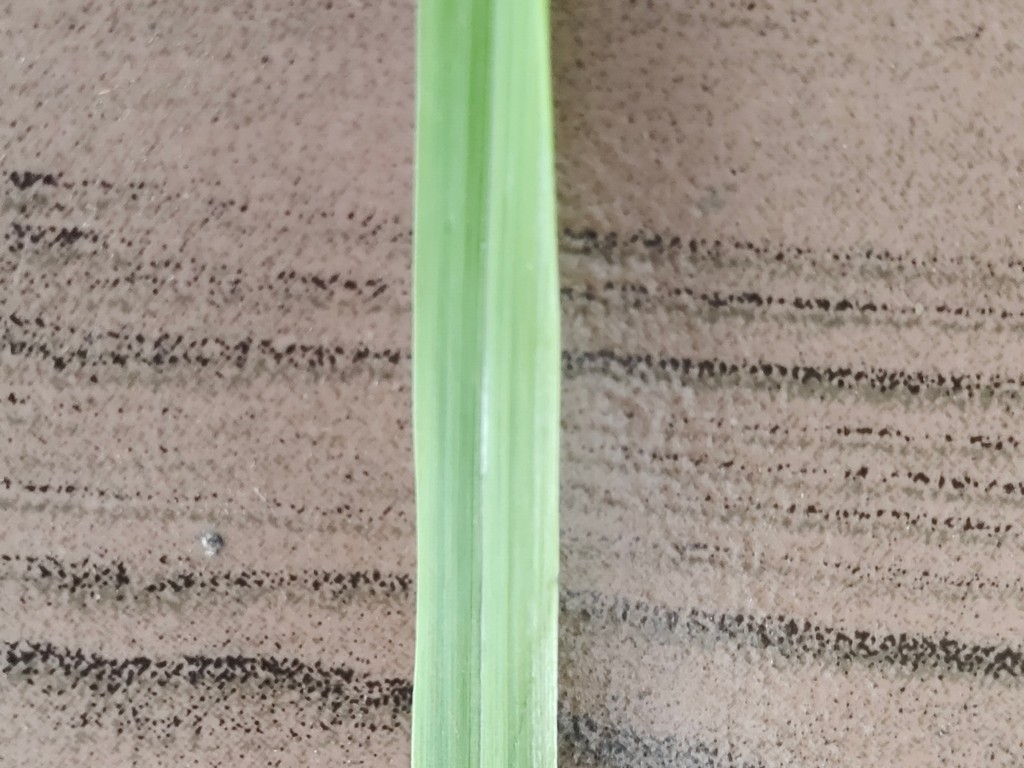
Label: Healthy